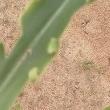
Crop: Maize
Condition: spodoptera-frugiperda-a